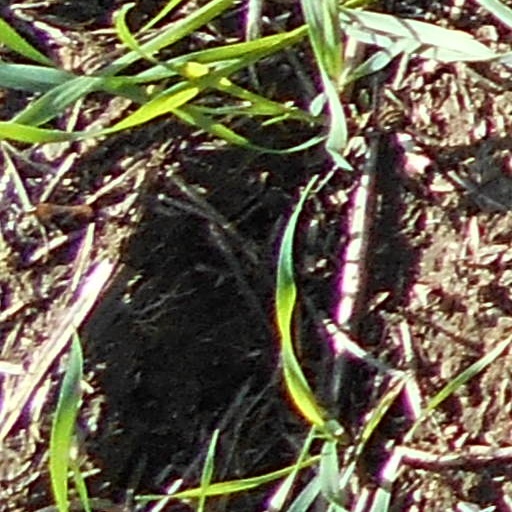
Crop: wheat